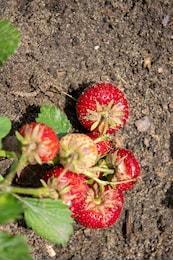
Label: Strawberry